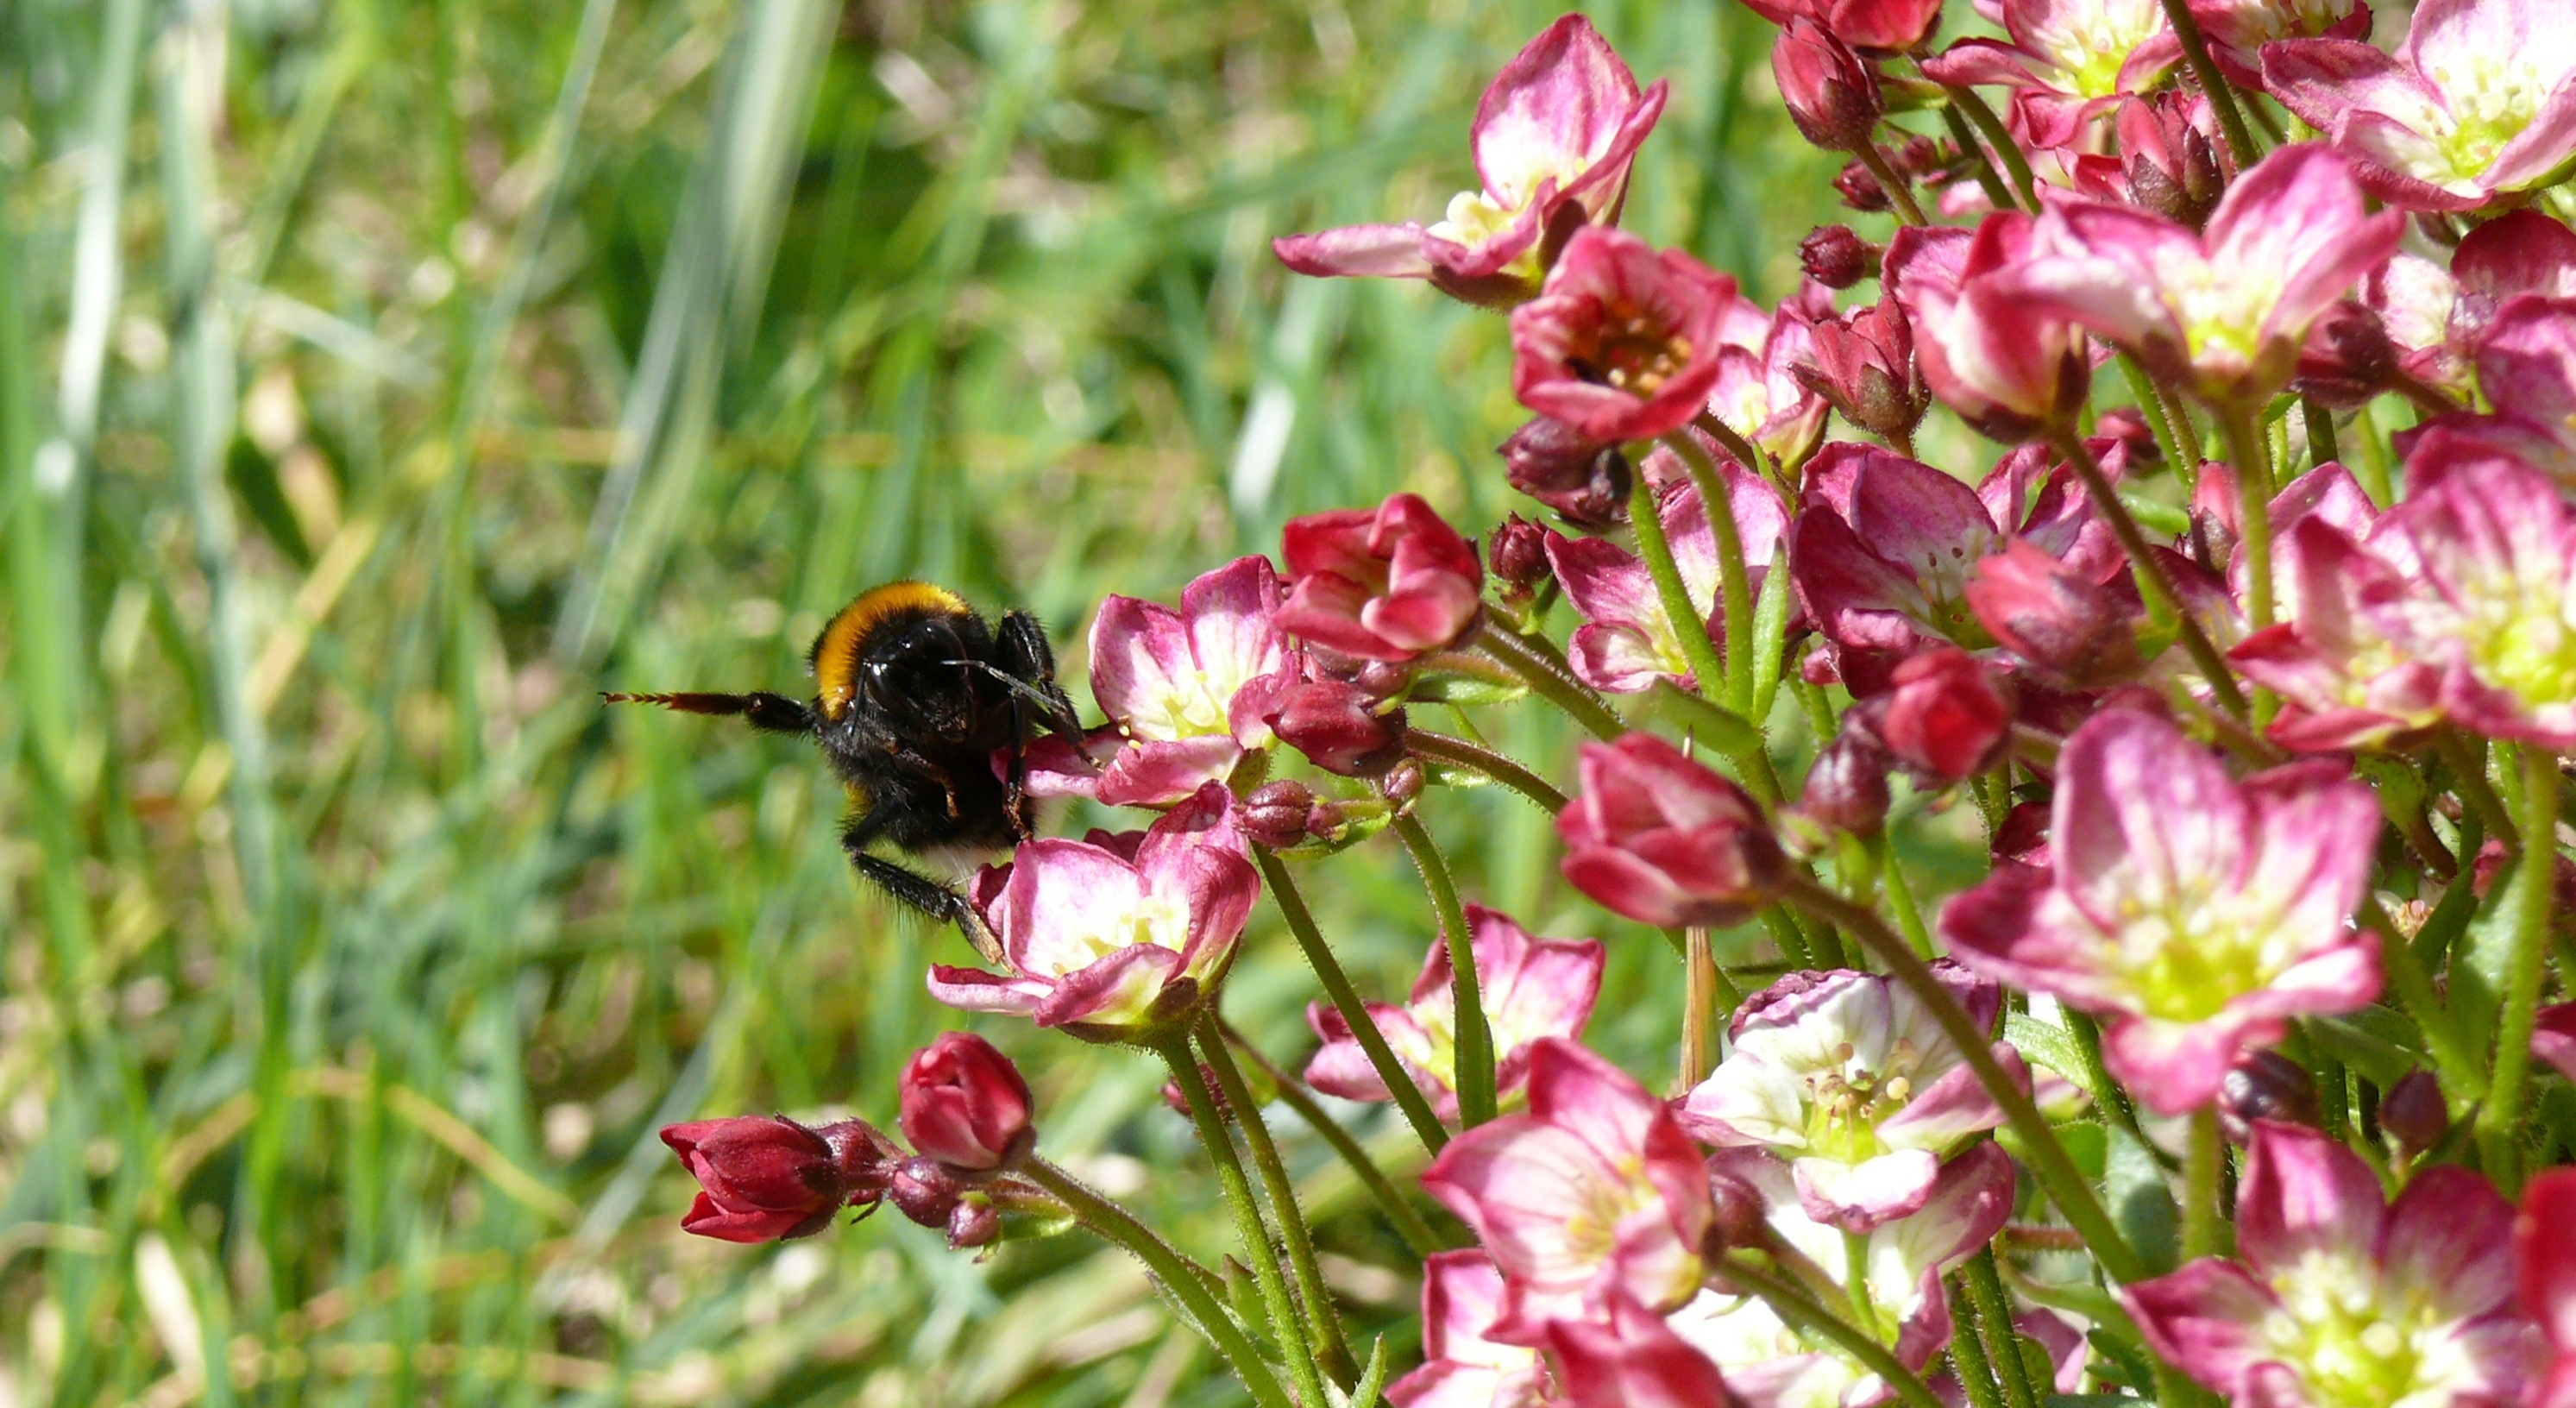
nature, blossom, plant, flower, spring, insect, botany, flora, invertebrate, wildflower, flowers, shrub, bee, hummel, nectar, pink flower, macro photography, flowering plant, honey bee, bumblebee on blossom, hummel feels threatened, pollinator, land plant, membrane winged insect